Raorchestes

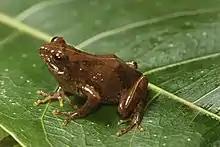
"Raorchestes echinatus" in India

"Raorchestes" are largely nocturnal, relatively small frogs with adult body size in snout-vent length. They lack vomerine teeth. Males have a large transparent vocal sac while calling. All described species of "Raorchestes" thus far, show direct development, that is, their life cycle does not involve a free-swimming tadpole stage. Their eggs hatch-out froglets skipping the tadpole stage making them less dependent on water. "Raorchestes tinniens" eggs took 36 days to hatch and temperature played a huge role in the development times. Different individuals of a species within this genus can be difficult to identify in the field because of color and pattern variations. Species of the genus "Raorchestes" also have different variations in their iris and pupil coloration. Difficulties in field identifications are leading to more integrative species description practices within the genus. These difficulties have also led to potential misidentification of species and ranges.